DrGeo

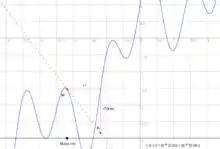
Curve and its tangent computed with Smalltalk scripts

A script is a first class object defined along Dr. Geo code. It comes with zero, one or several arguments, from types selected when defining the script. When an instance of a script is plugged in a canvas, the user first selects its arguments in the canvas with mouse clicks, then the position in the canvas of the script output. The script is updated at each canvas computation. Scripts can be used in cascade, with one as the argument of another one.